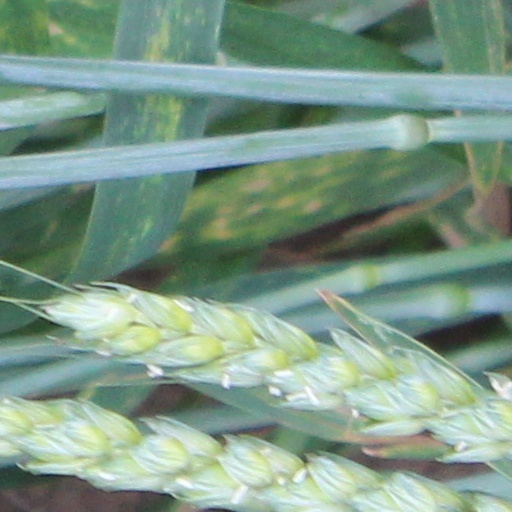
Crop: wheat